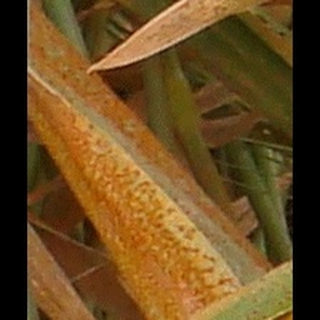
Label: wheat_brown_rust